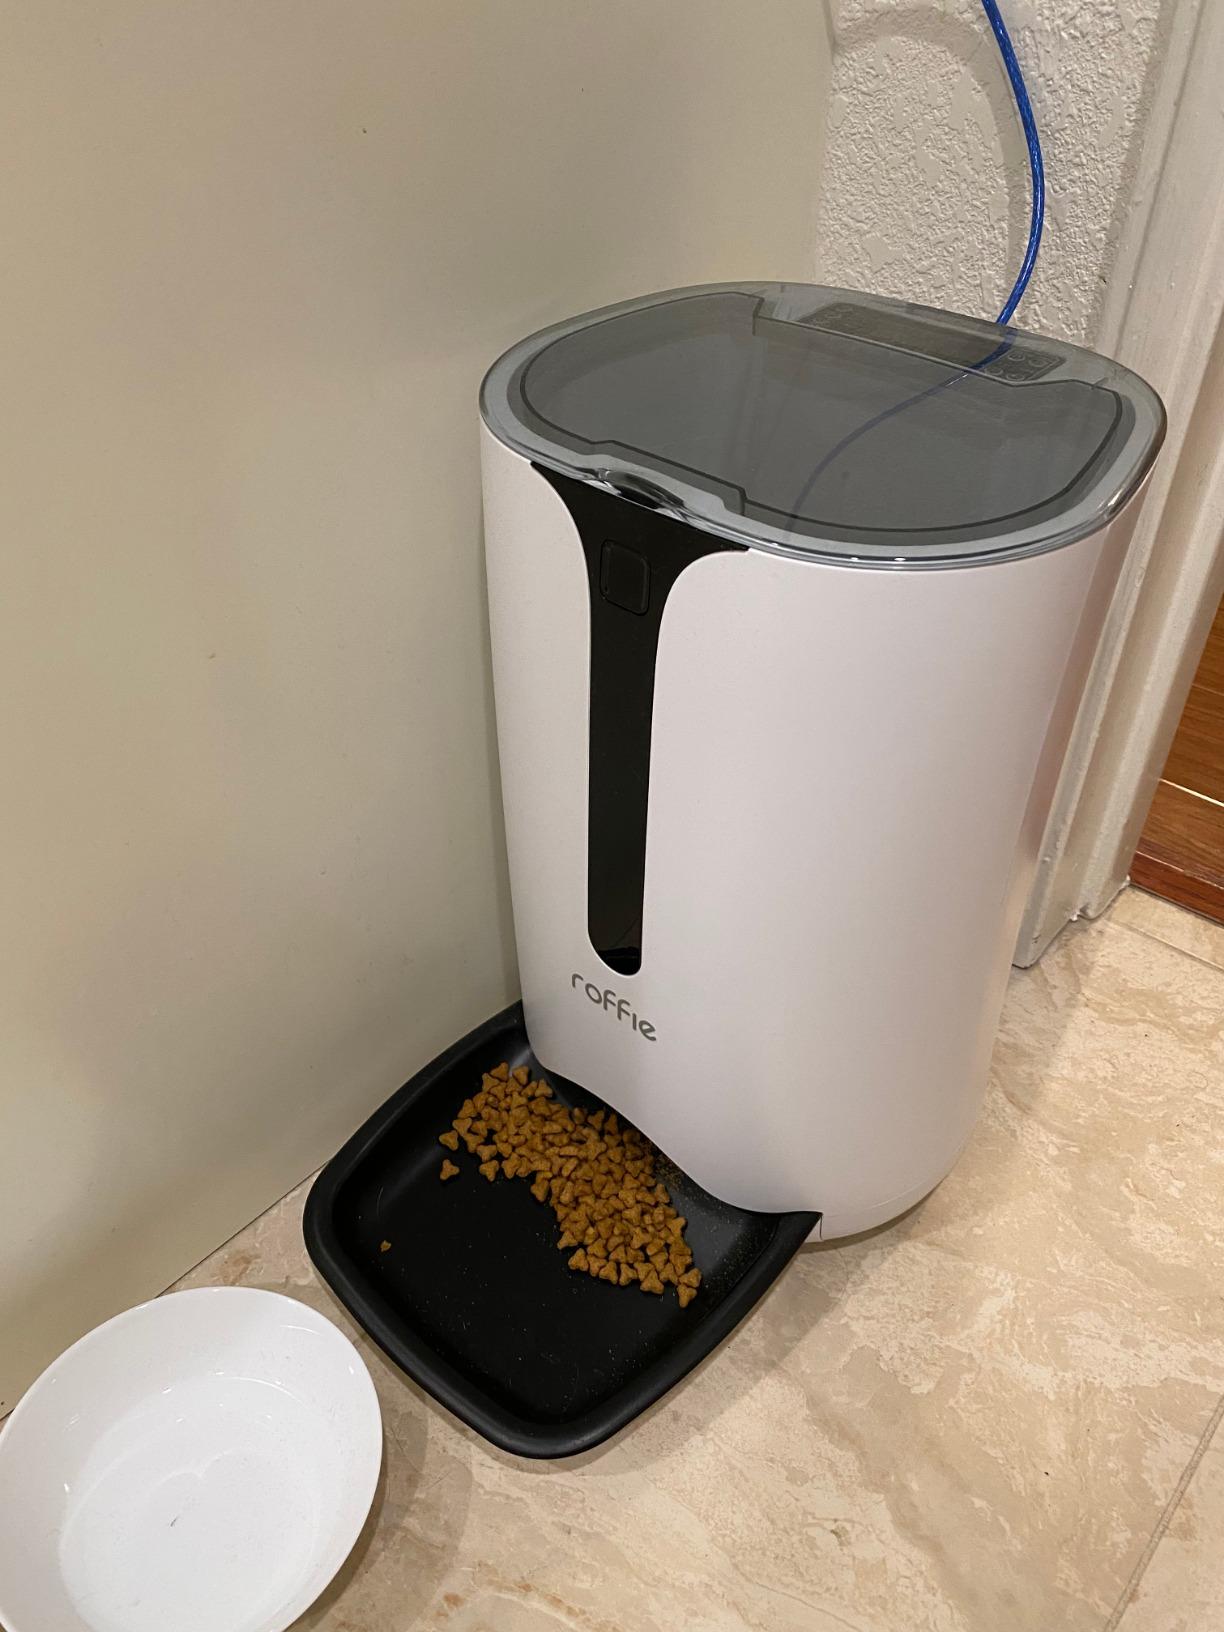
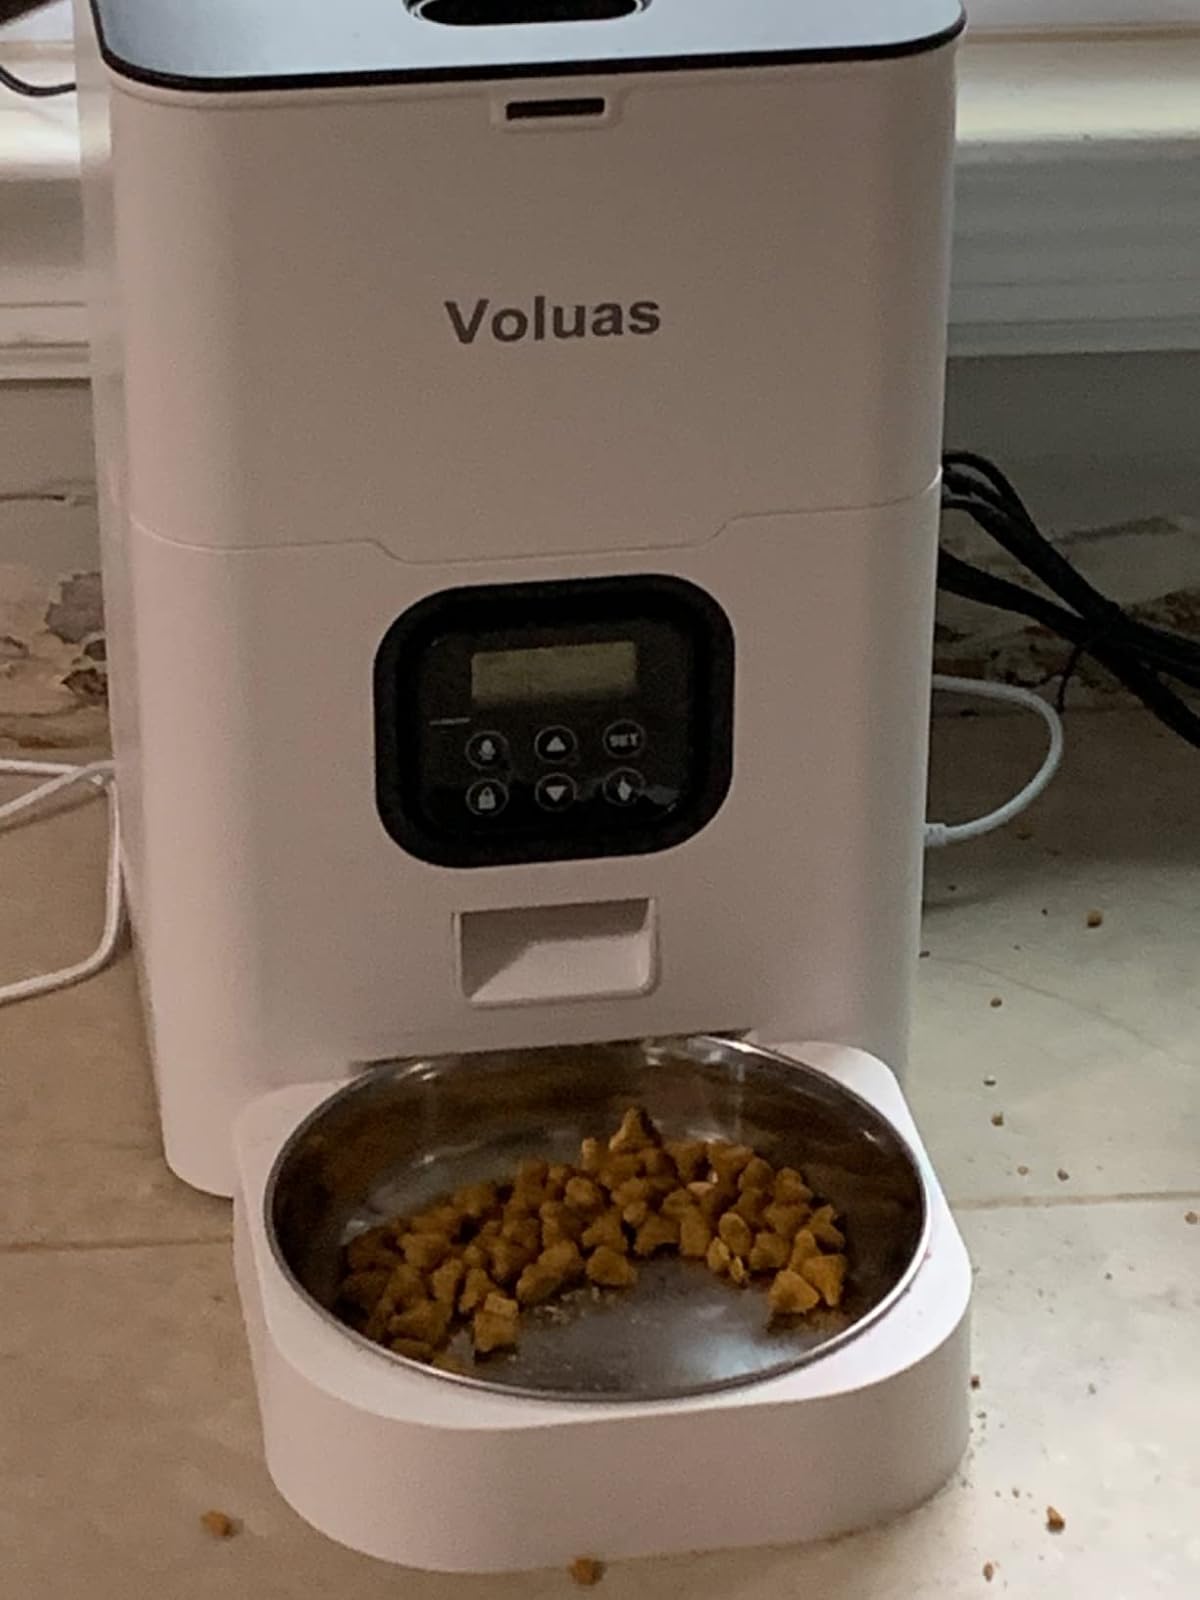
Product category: items_feeder
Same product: no